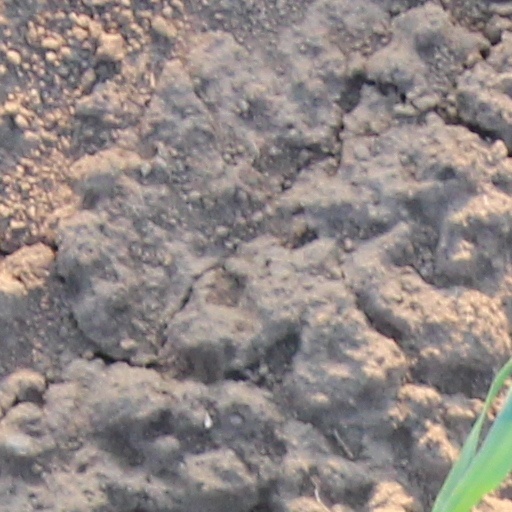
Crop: wheat